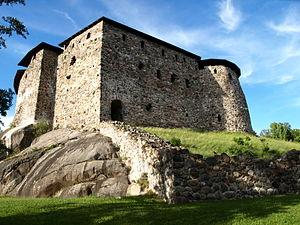
Faces est un festival de musique à Raseborg, Finlande, organisé annuellement le premier week-end d'août par l'organisme sans but lucratif Etnokult rf depuis 1998.
Cette liste regroupe les châteaux et forteresses de Finlande, qui sont au nombre de vingt-trois dont sept en grande partie restaurés.